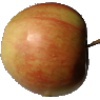
Label: Apple Red 2